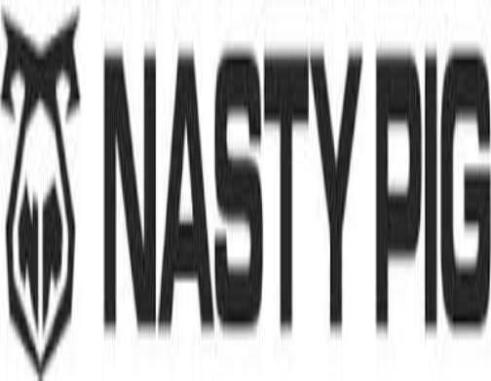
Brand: nasty pig-2
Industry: Clothes